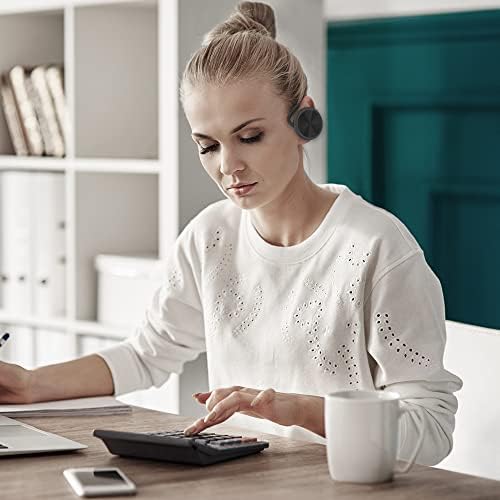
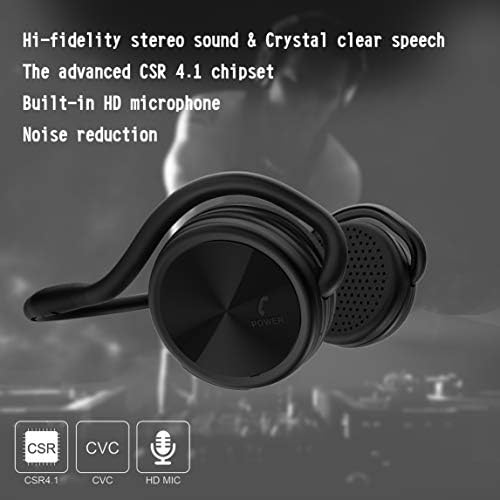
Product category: headphones
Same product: yes